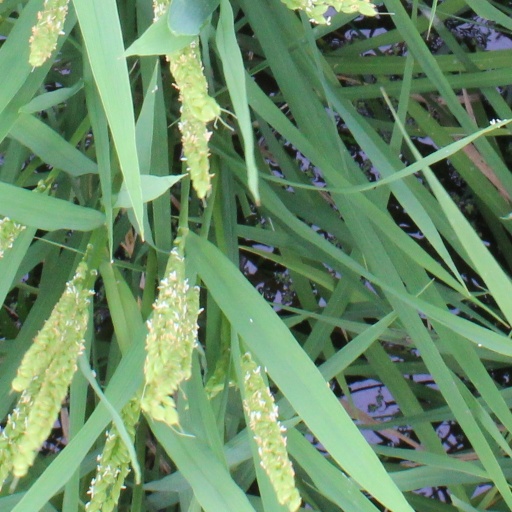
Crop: rice